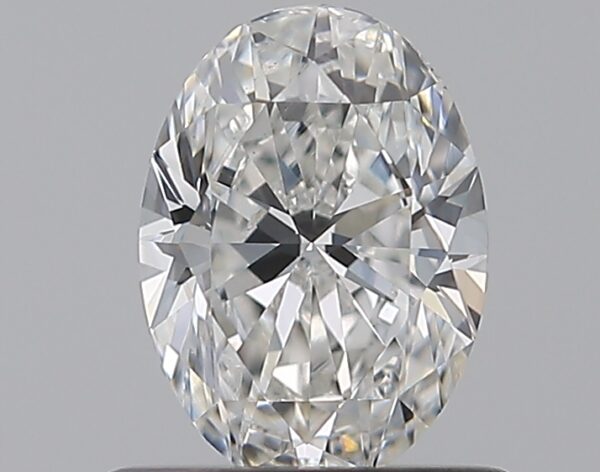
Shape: oval
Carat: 0.7
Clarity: VS2
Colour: E
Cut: EX
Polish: EX
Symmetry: VG
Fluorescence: ST
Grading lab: GIA
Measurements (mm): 6.77 x 4.91 x 3.12